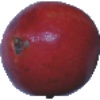
Label: pomegranate